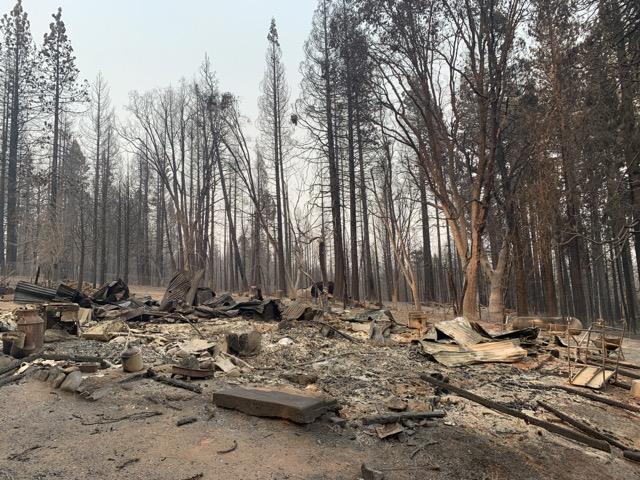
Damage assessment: destroyed